Chris Scott (Australian footballer)

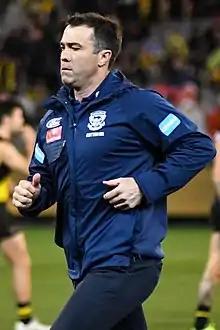
Scott with Geelong in August 2018

Christopher Michael Scott (born 3 May 1976) is a former Australian rules footballer in the Australian Football League (AFL) best known for being a dual premiership player with the Brisbane Lions and a dual premiership coach at in 2011 and 2022.